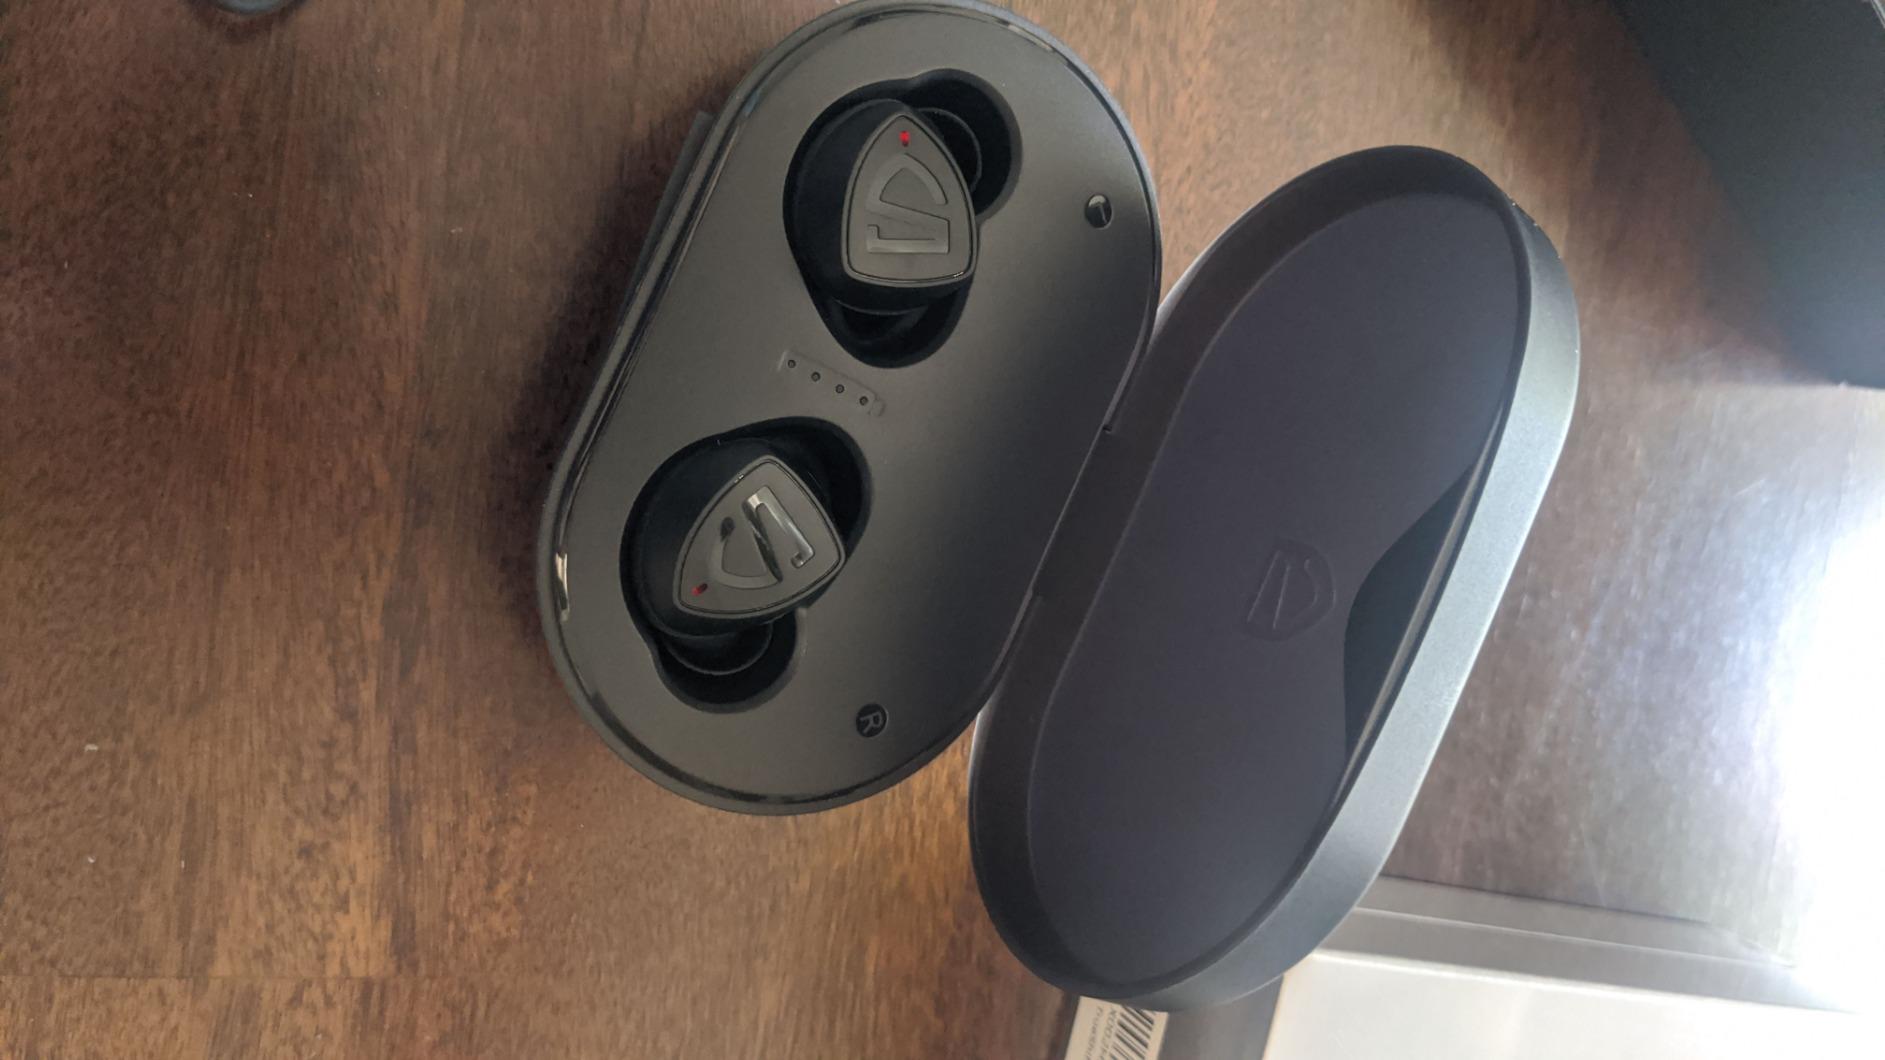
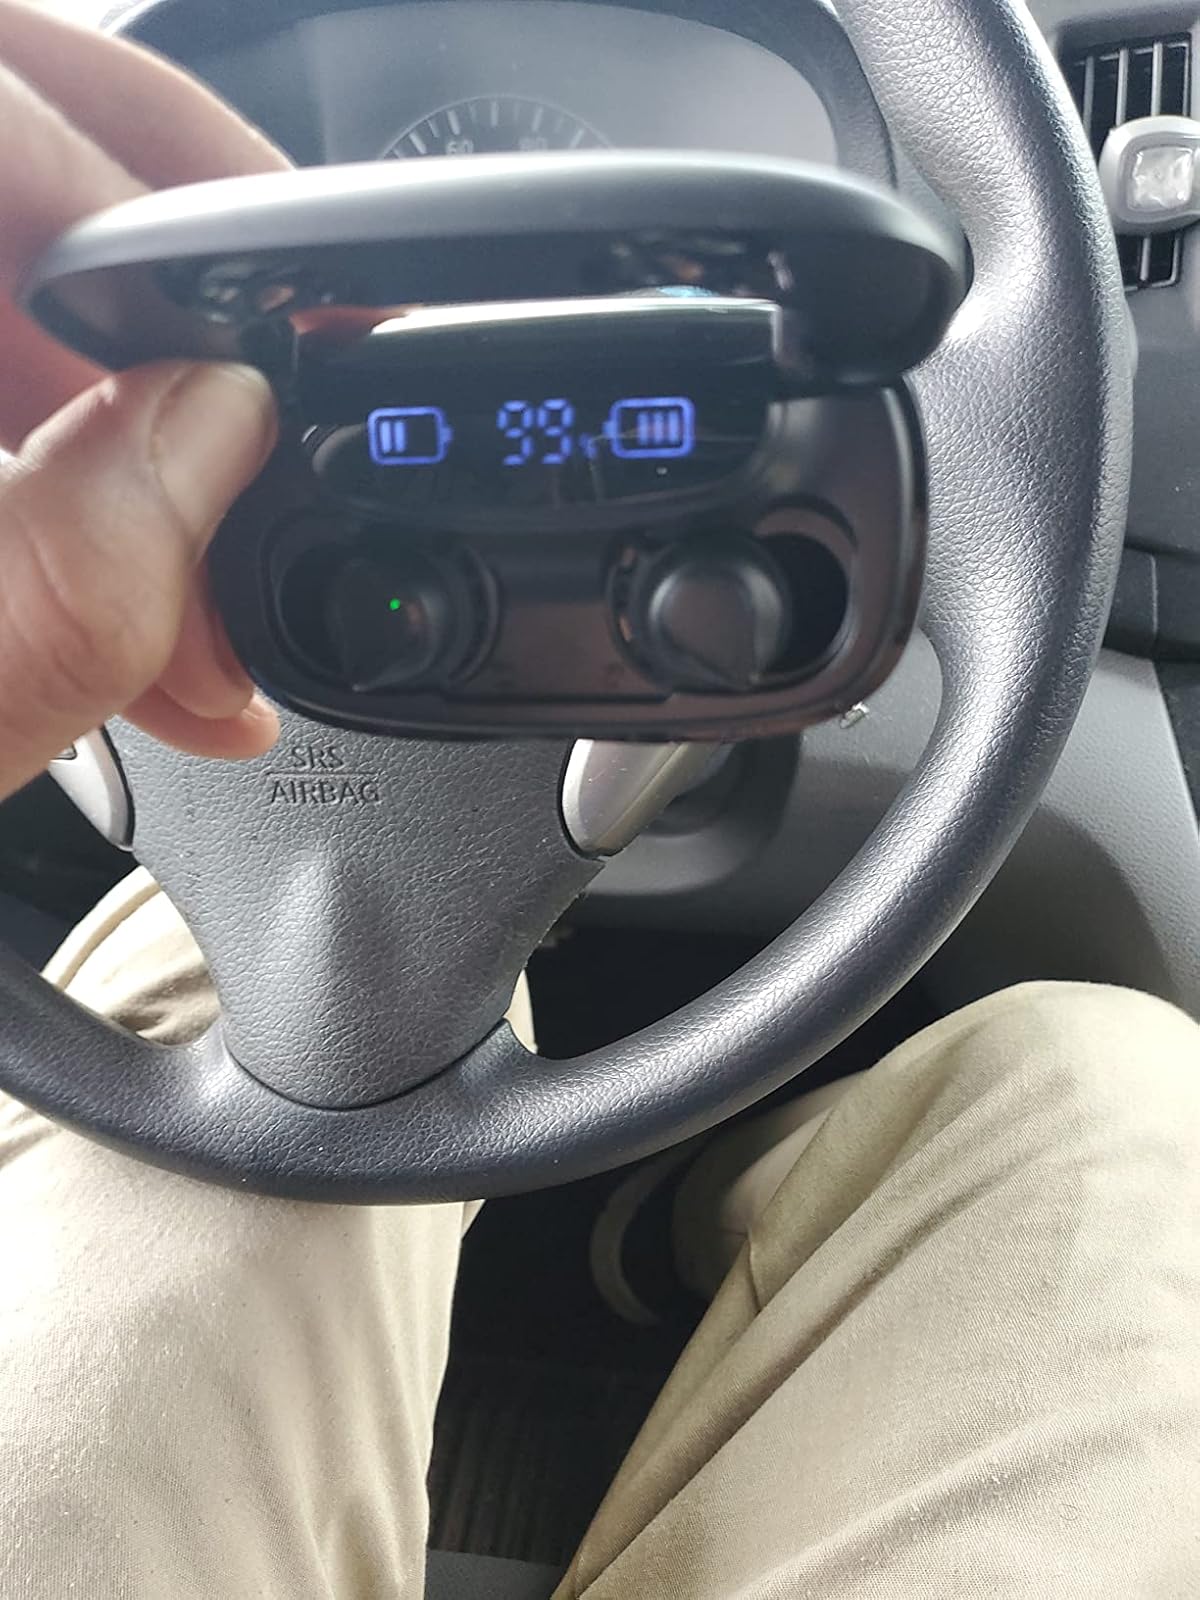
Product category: earbuds
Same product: no